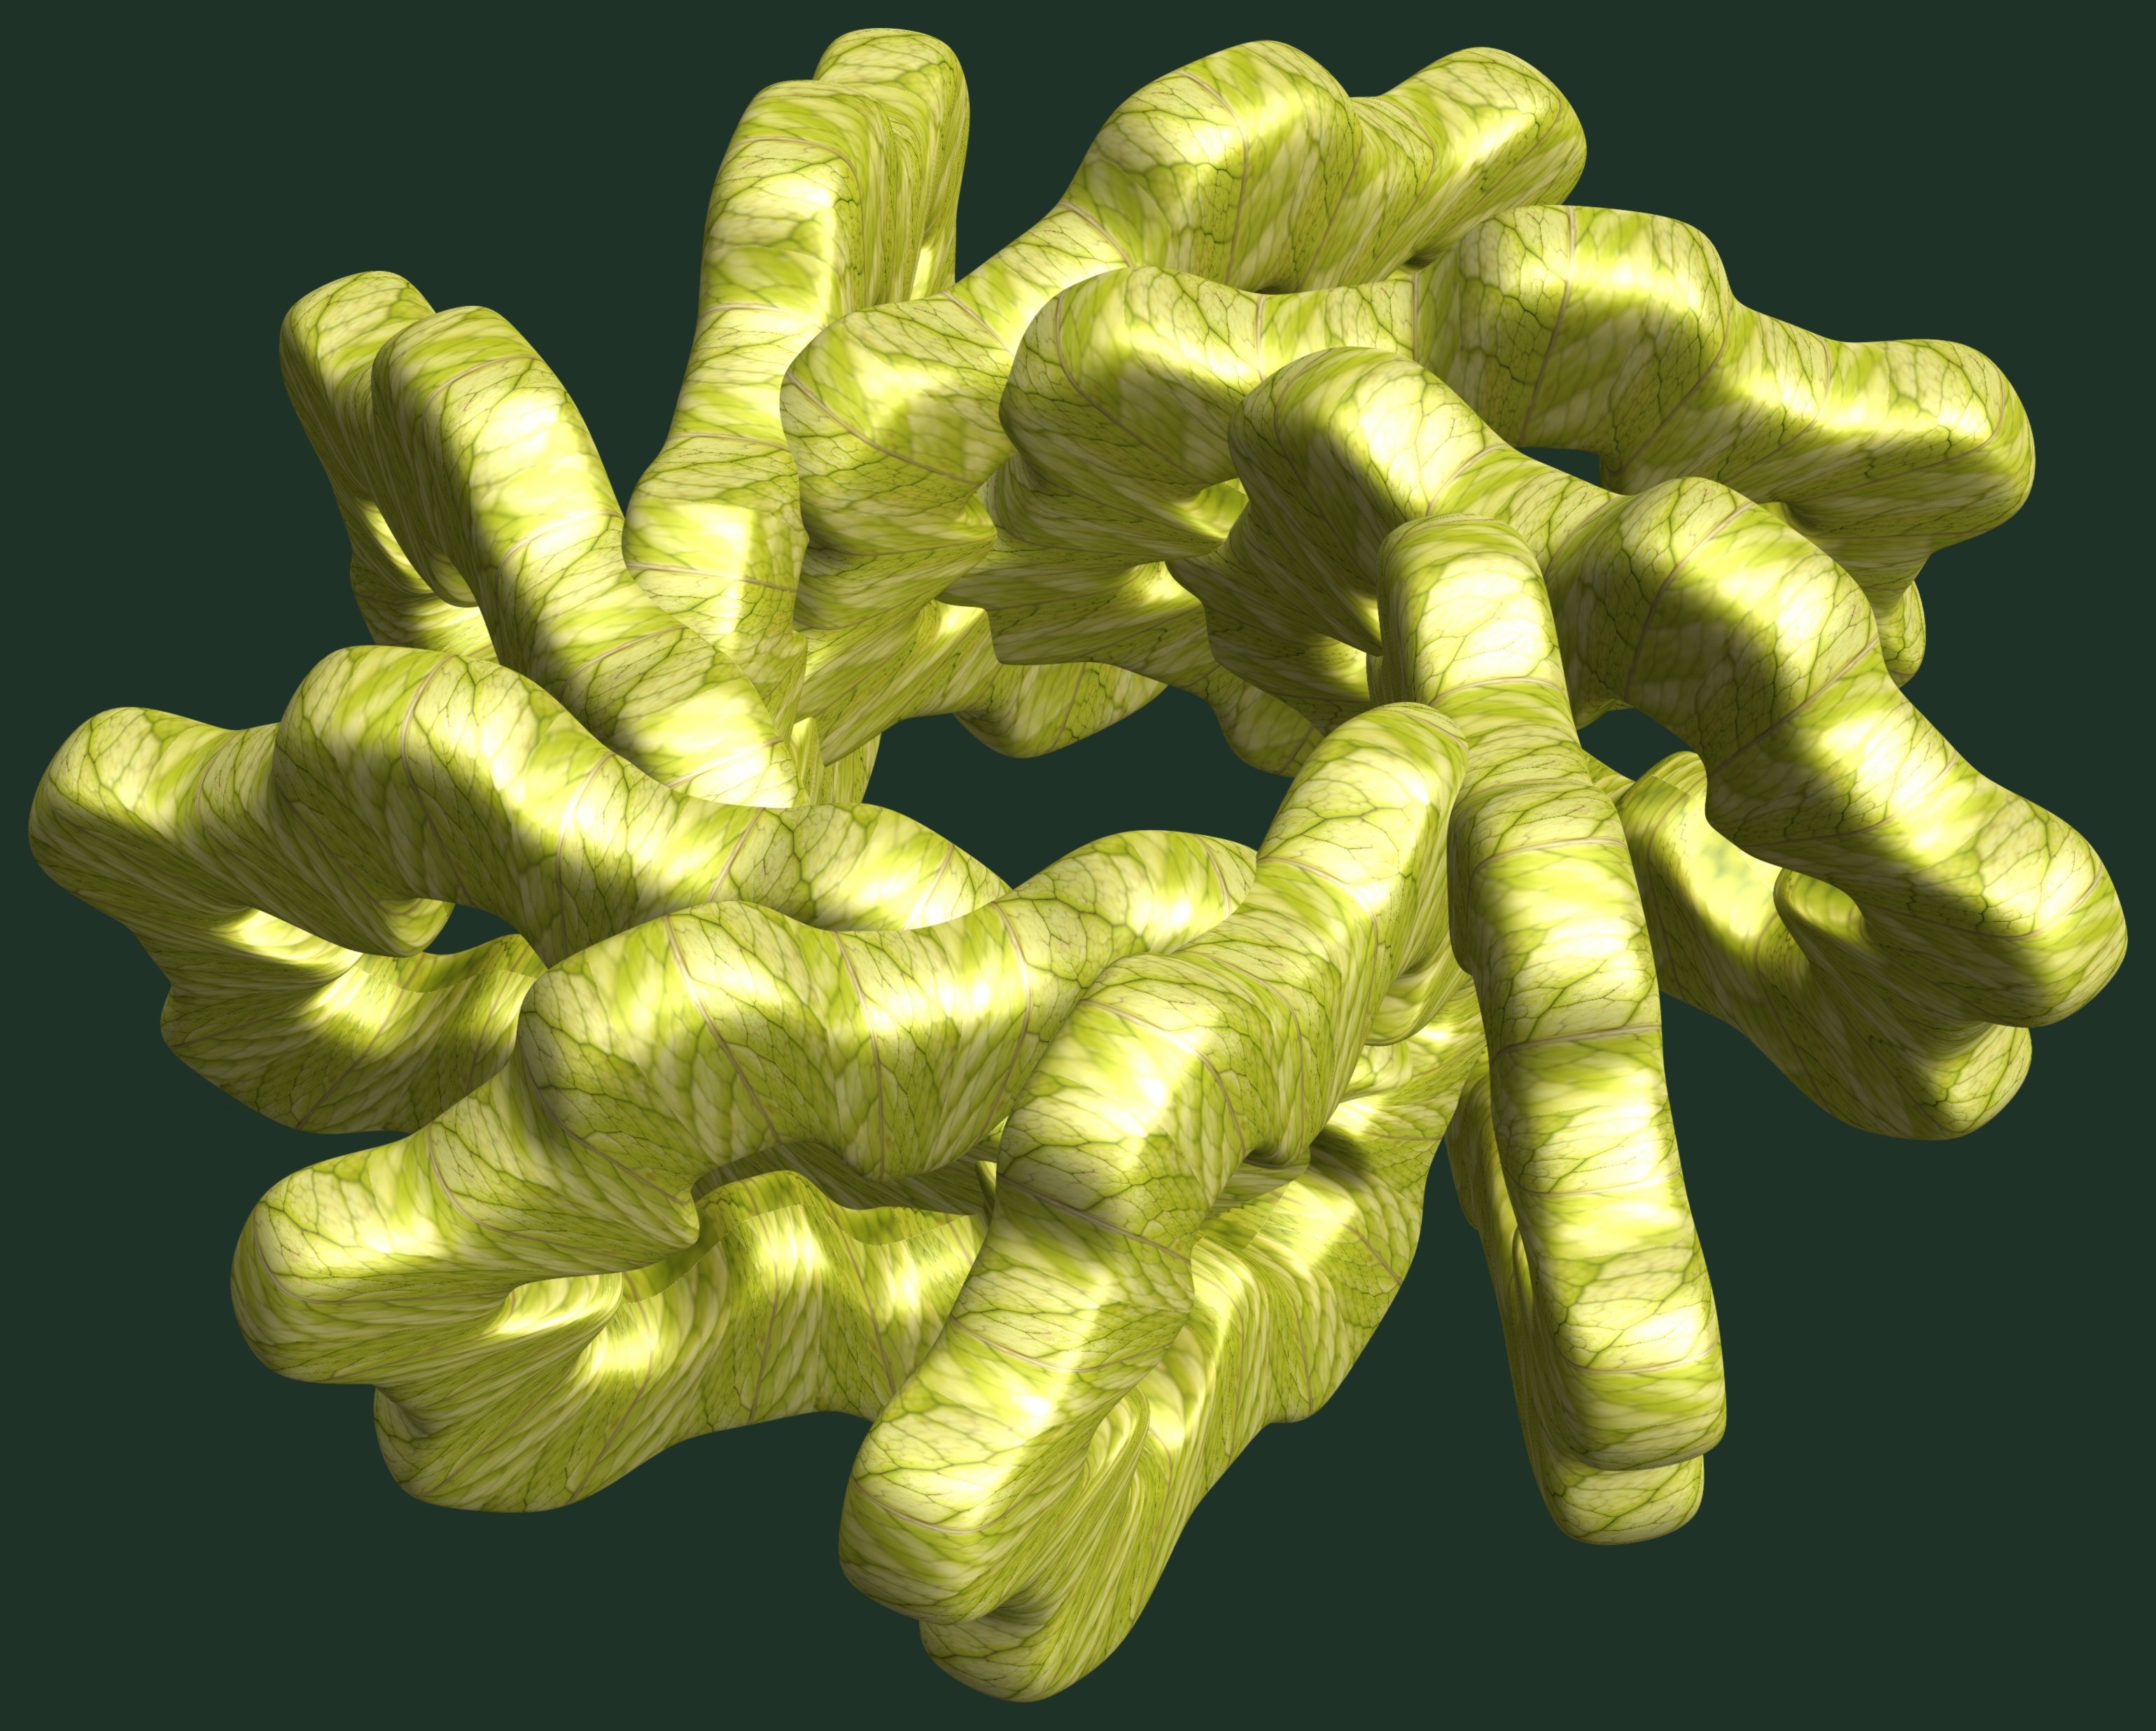
structure, texture, leaf, flower, pattern, green, produce, yellow, design, symmetry, 3d, graphic, torus, mathematica, cg, parametricplot3d, code, program, algorithm, abstruct, mapping, macro photography